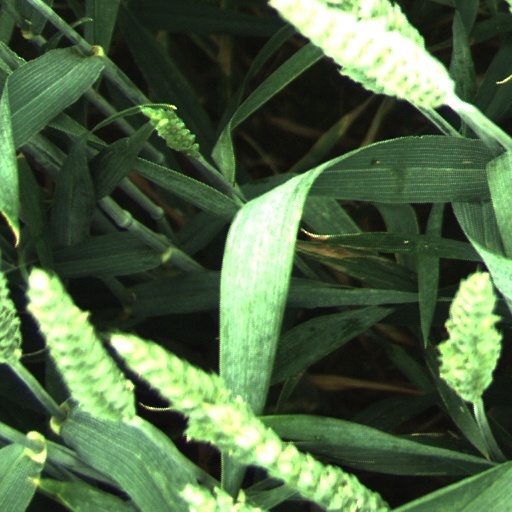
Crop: wheat